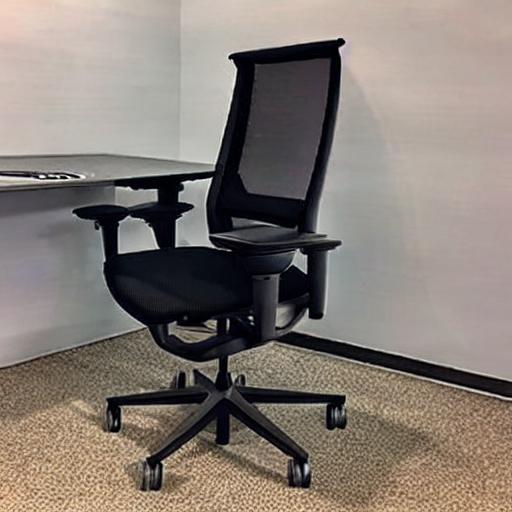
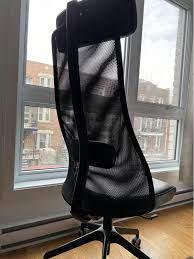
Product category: items_chair
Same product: no